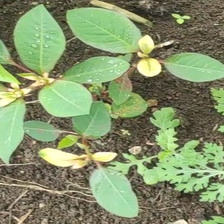
Weed species: Moti_dudhi(Euphorbia_geneculata_L)